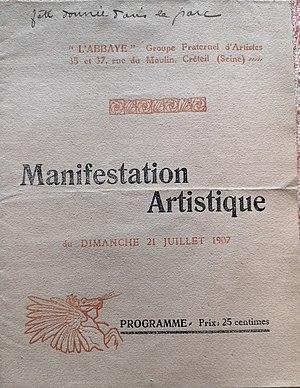
Couverture du programme de la 1ere exposition de l'Abbaye de Créteil
L'Abbaye de Créteil, dit aussi Groupe de l'Abbaye, nommé par ses fondateurs « L'Abbaye », groupe fraternel d'artistes, est une communauté littéraire et artistique française du début du XXᵉ siècle.
Alexandre Mercereau est un homme de lettres, poète, critique d'Art, philosophe et journaliste français. Il fut étroitement lié au développement de l'art moderne.